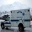
Label: ambulance